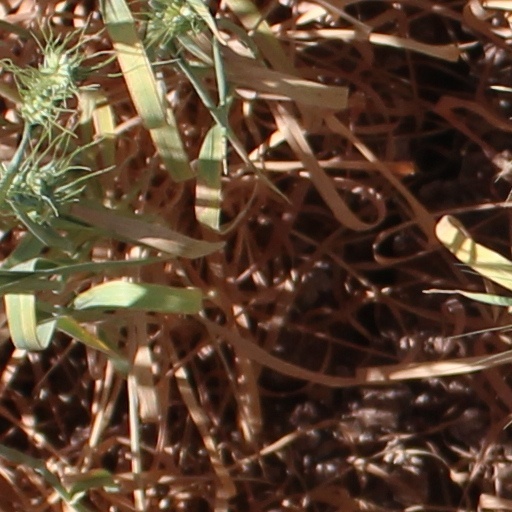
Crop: wheat